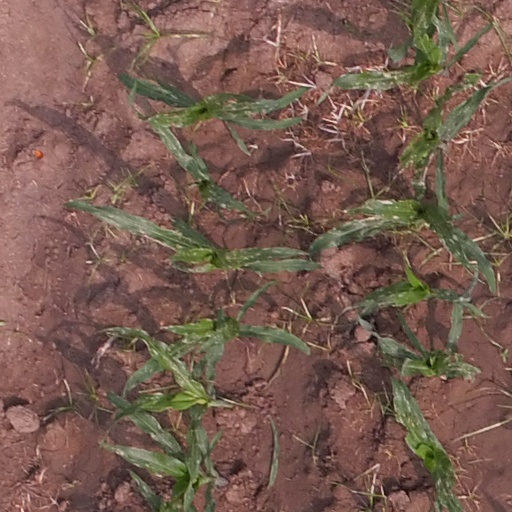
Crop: maize; corn